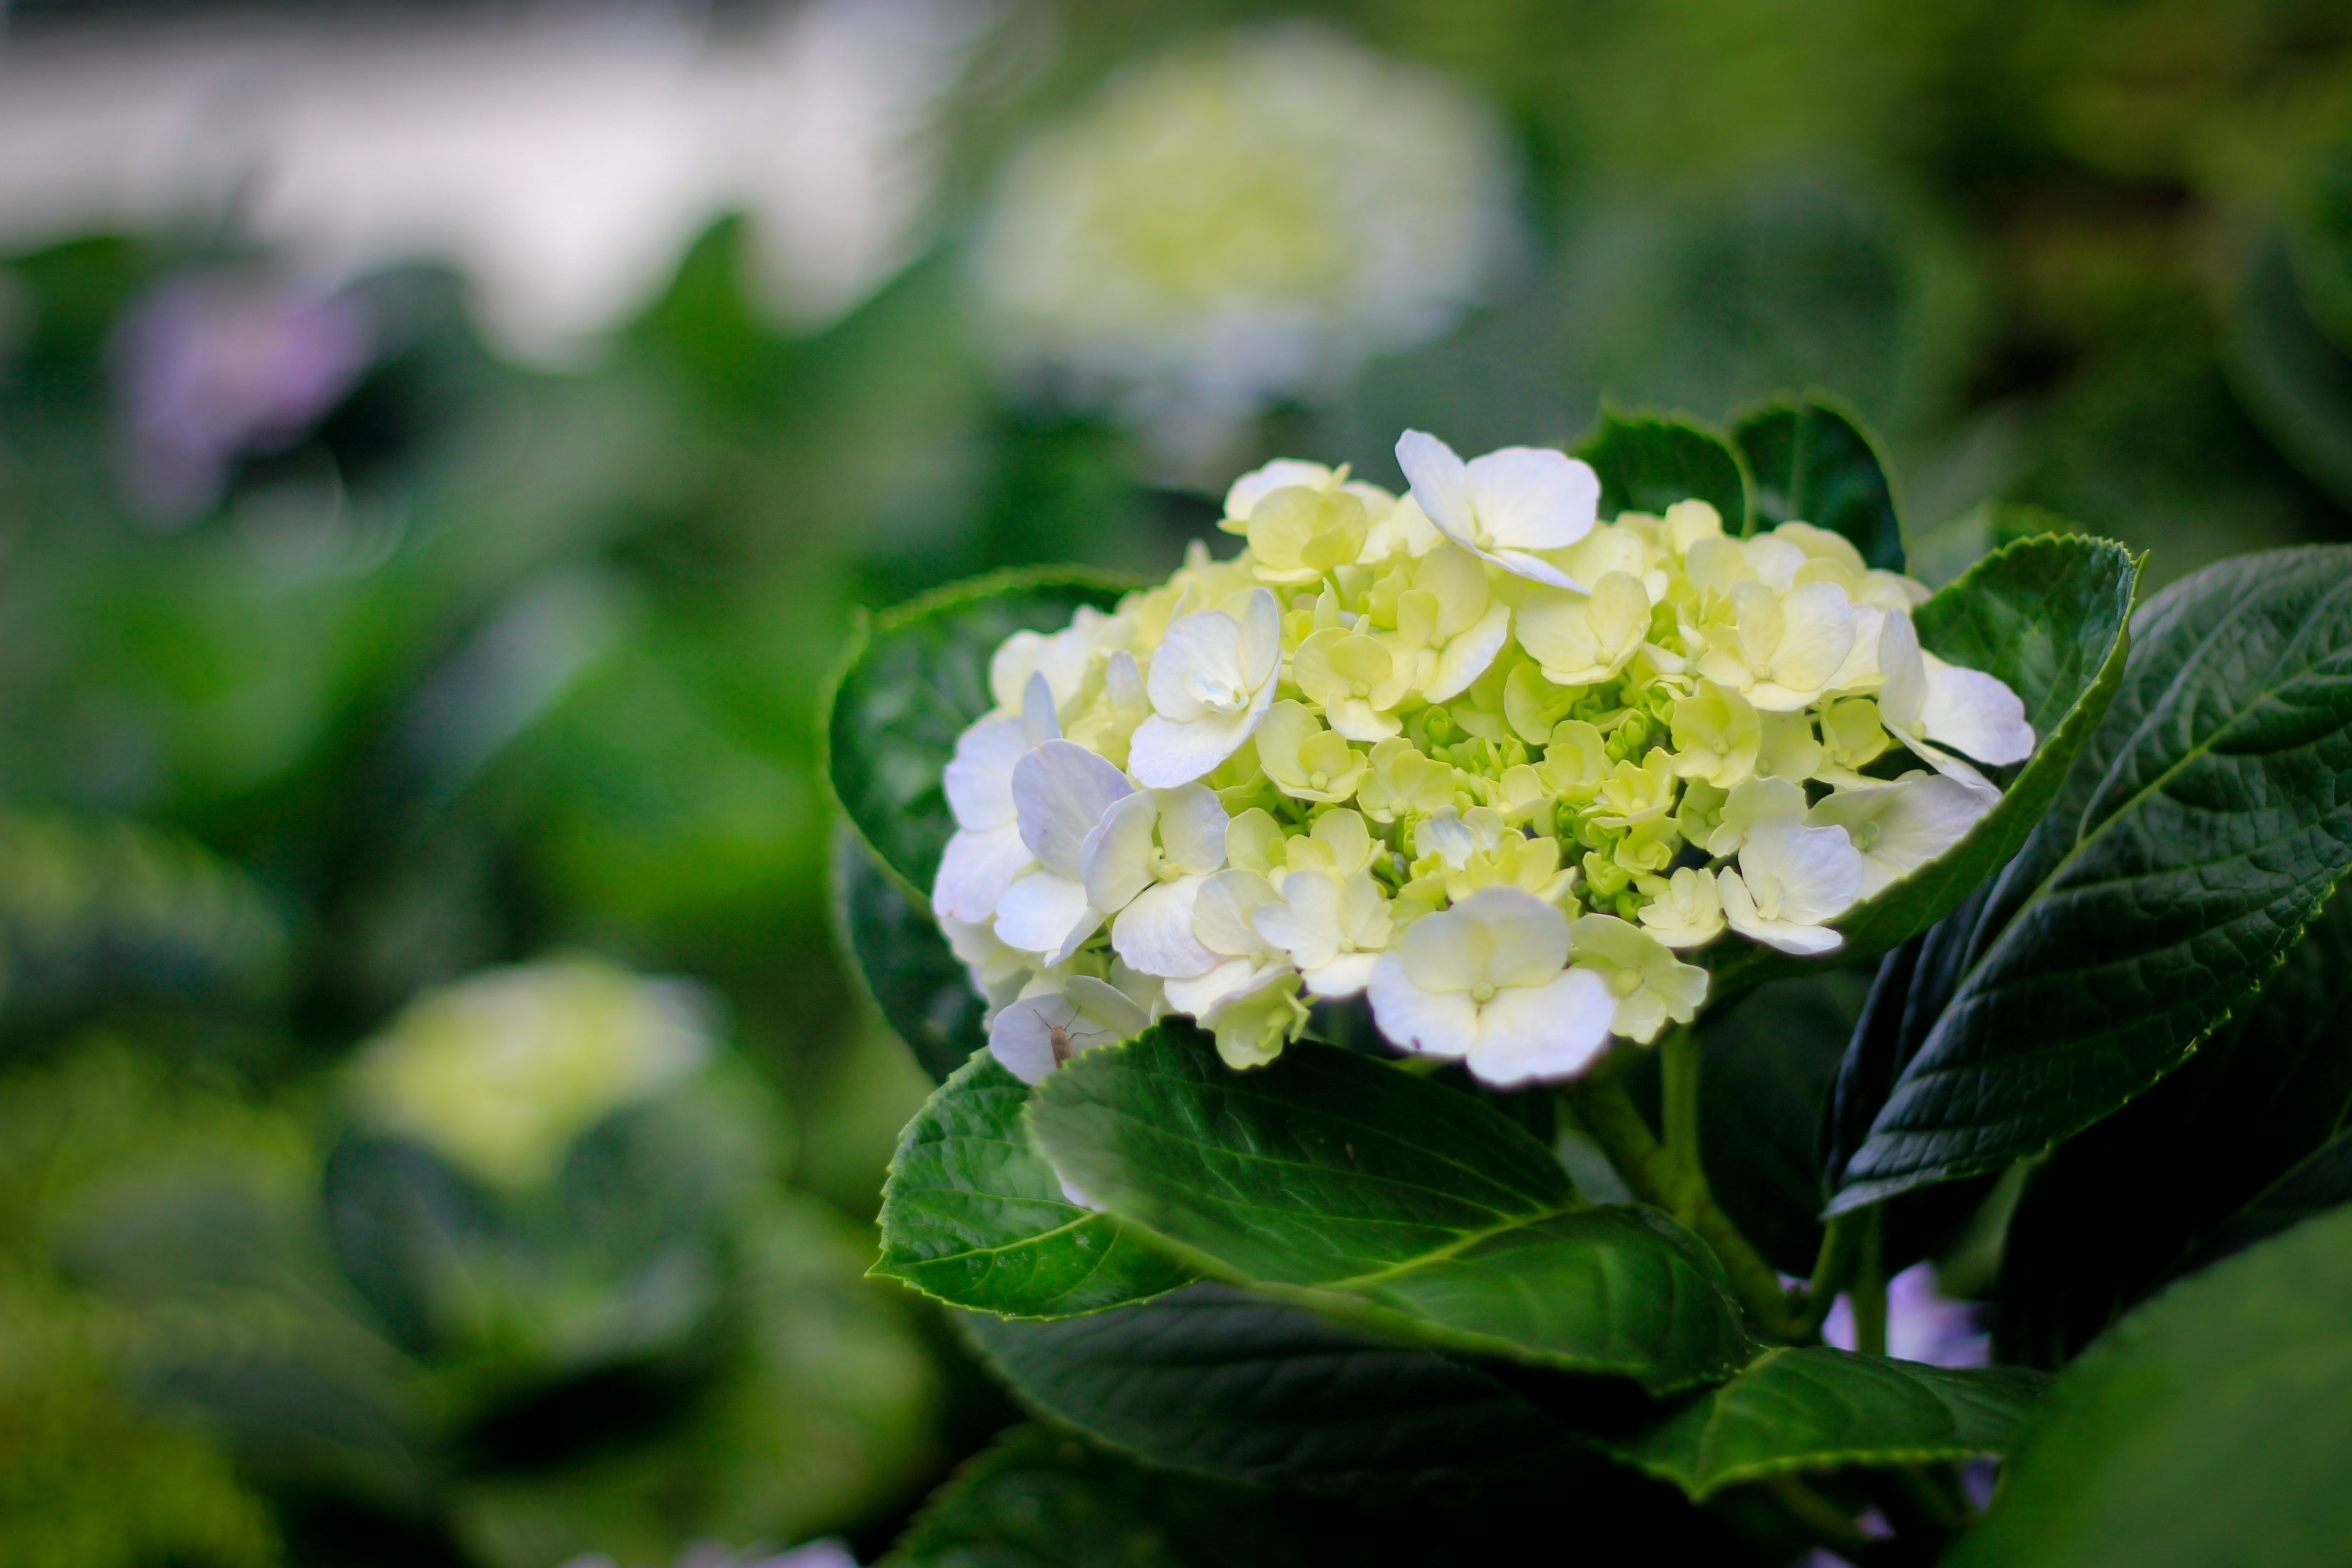
tree, nature, outdoor, blossom, open, plant, white, flower, petal, summer, seaside, tulip, orange, pollen, spring, green, red, botany, colorful, pink, close, flora, hydrangea, flowers, bright, tulips, blooms, autumn leaves, zinnia, refreshing, decorate, macro photography, white flowers, small flowers, according to the season, sesame flower, gardenia pitchaya, underneath the, flowering plant, hydrangeaceae, cornales, land plant, hydrangea serrata